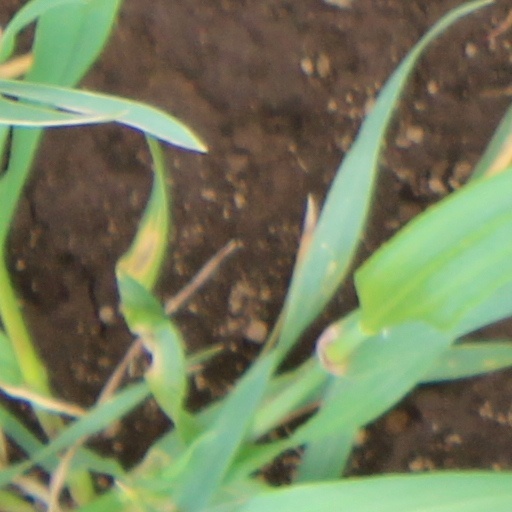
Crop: wheat